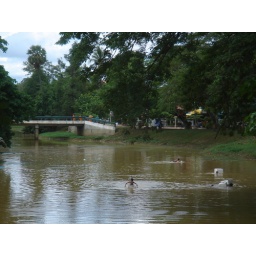
boys playing in city's main river